Pavelló Club Joventut Badalona

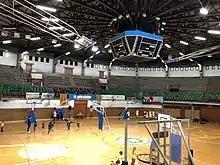
Pavelló Club Joventut Badalona Arena

Pavelló Club Joventut Badalona (also known as Pavelló dels Països Catalans) is an indoor arena located in Badalona, Catalonia, Spain. Built in 1972, it hosted the boxing events for the 1992 Summer Olympics. The arena has a capacity of 3,300 people.